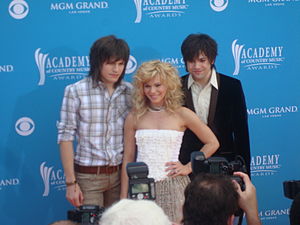
The Band Perry
The Band Perry; Reid, Kimberly, Neil (2010)
The Band Perry er en country søskende-trio fra USA.